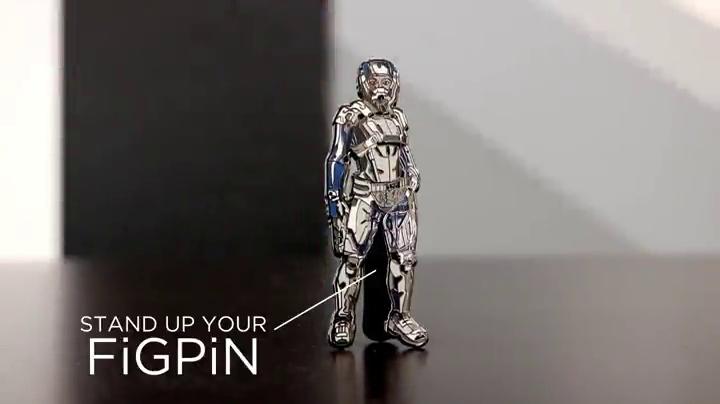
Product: FiGPiN Mini Captain Marvel: Goose - Collectible Pin
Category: Toys & Games | Novelty & Gag Toys
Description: INCLUDES: A patented FiGPiN soft rubber backer that allows the pin to be displayed standing-up.
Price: $10.82
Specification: ProductDimensions:0.8x2x3.5inches|ItemWeight:0.8ounces|ShippingWeight:0.64ounces(Viewshippingratesandpolicies)|ASIN:B07MNBVFBB|Itemmodelnumber:CMD418-FGP|Manufacturerrecommendedage:14yearsandup